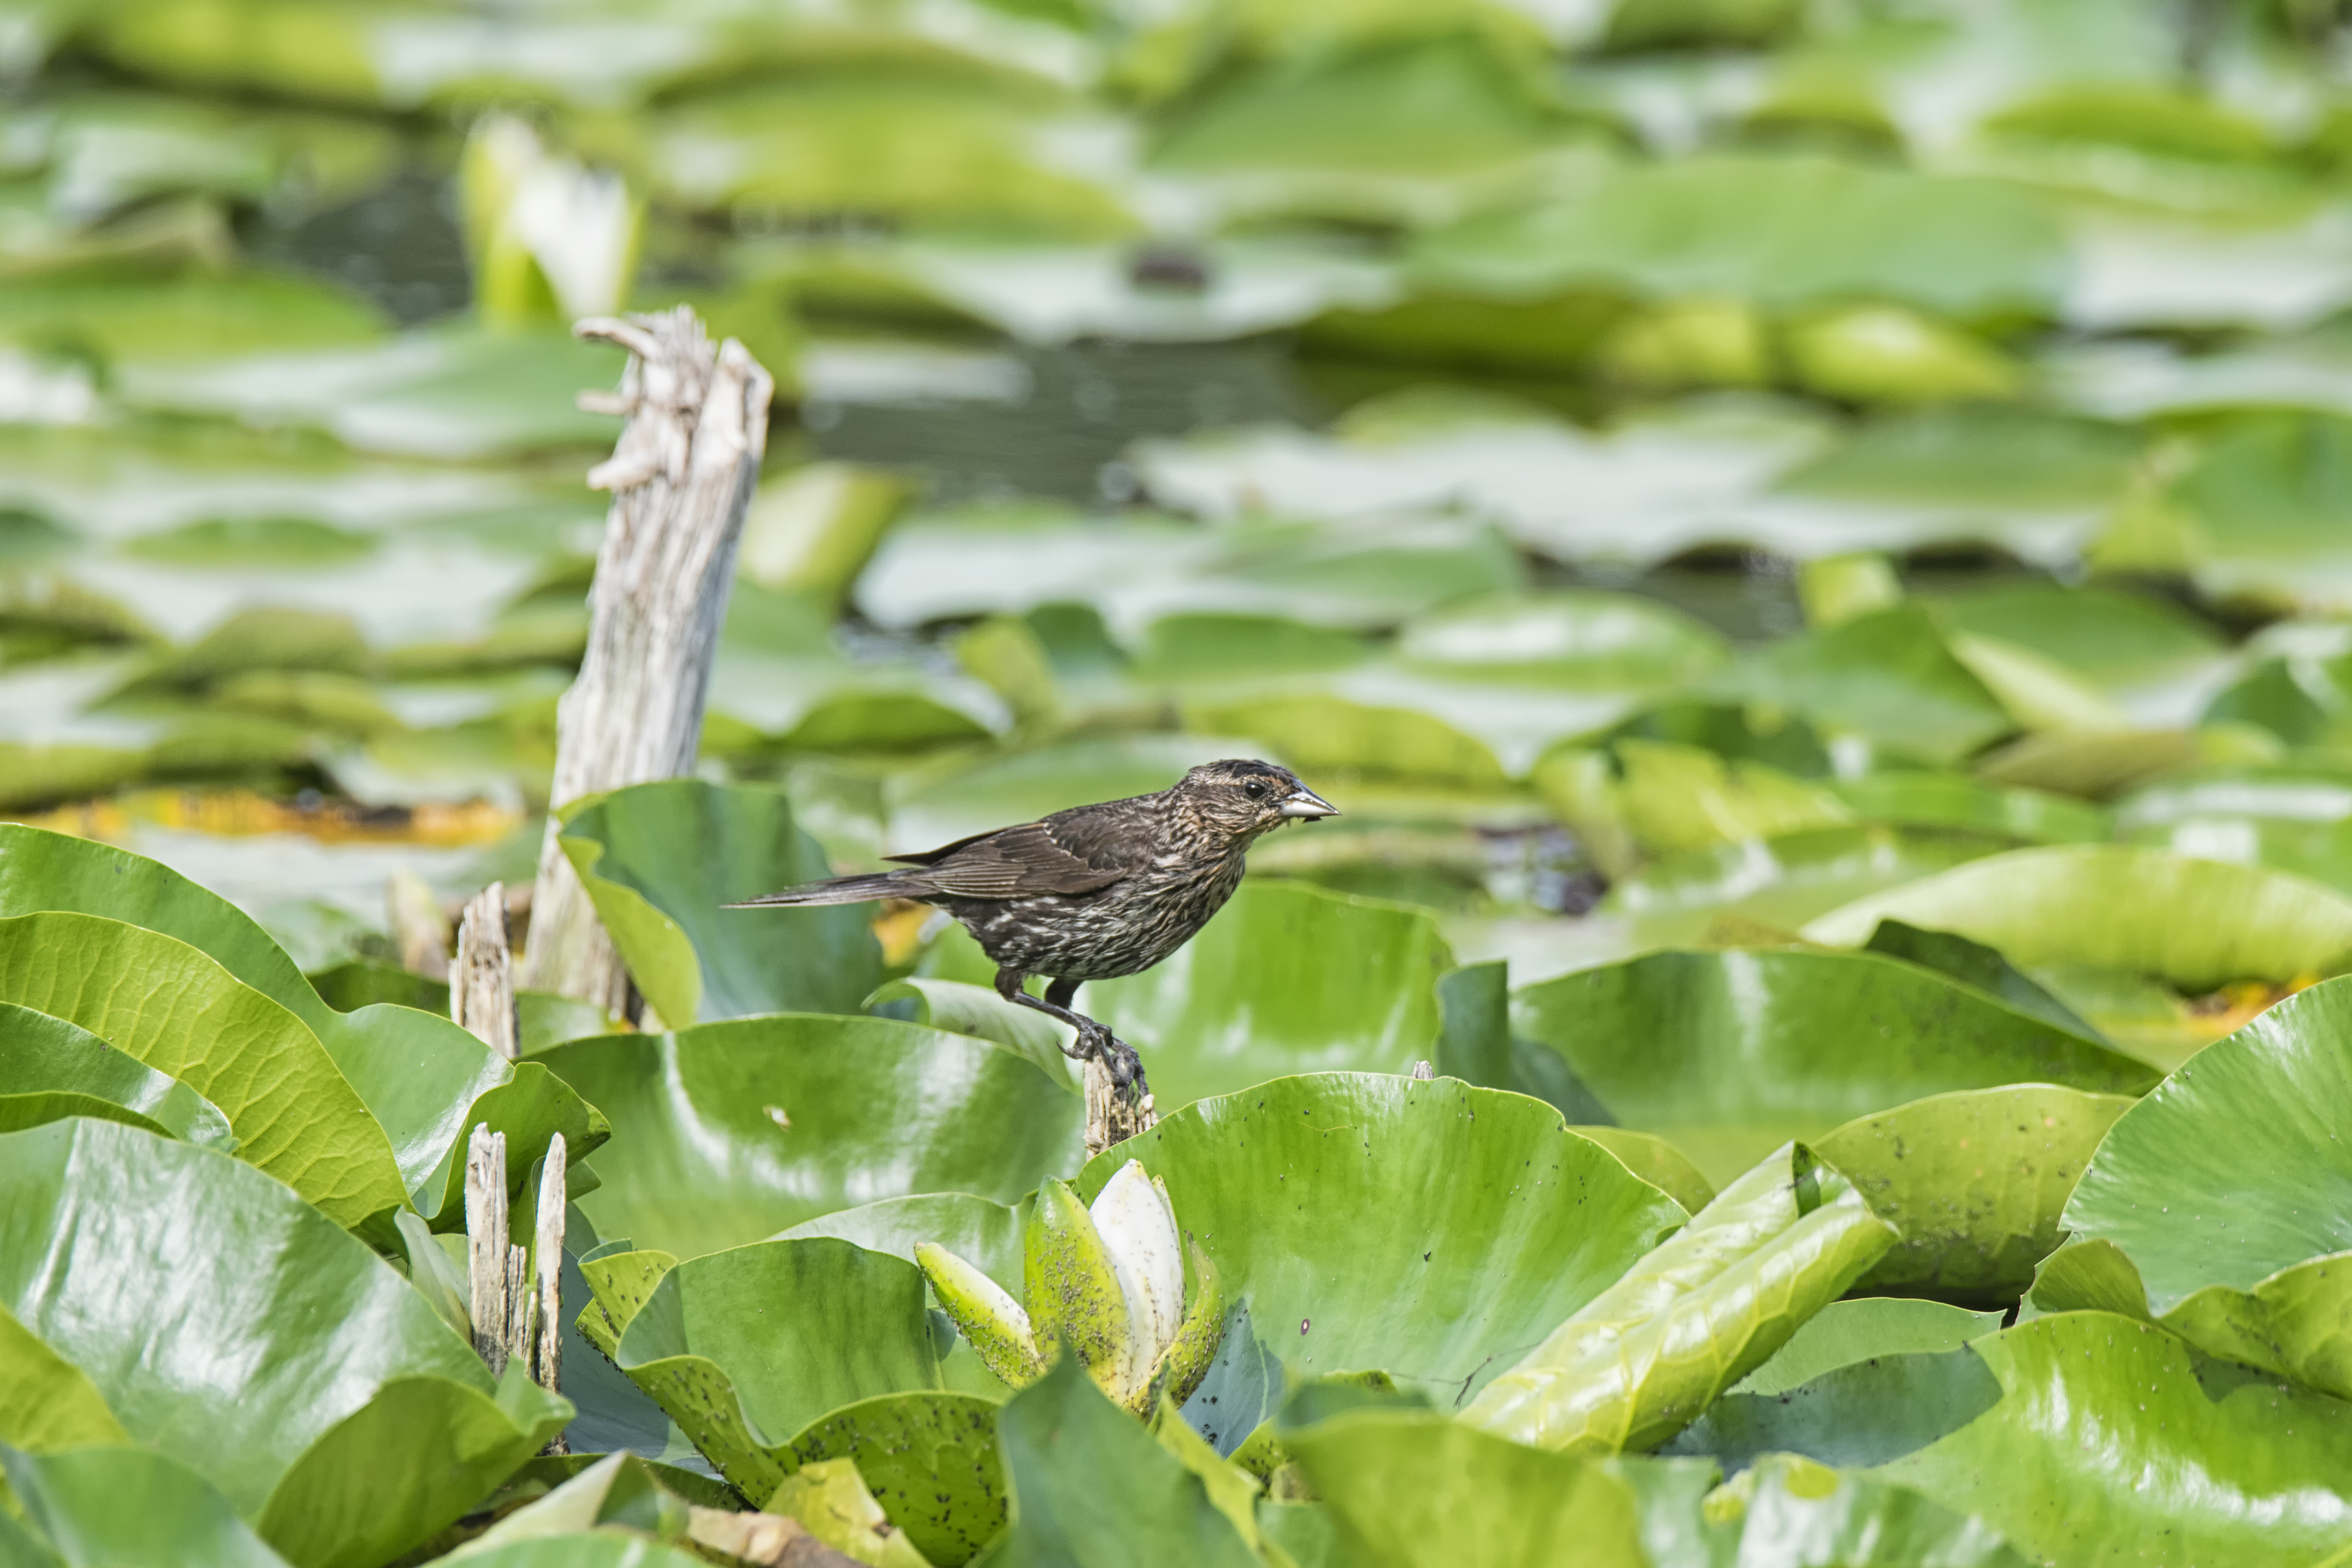
nature, branch, bird, leaf, flower, wildlife, green, red, jungle, beak, insect, botany, winged, fauna, canada, rainforest, a, quebec, blackbird, tropics, sherbrooke, oiseau, carouge, paulettes, perching bird